Question: Please indicate a possible affordance area of the pack_suitcase that can be used for putting things in
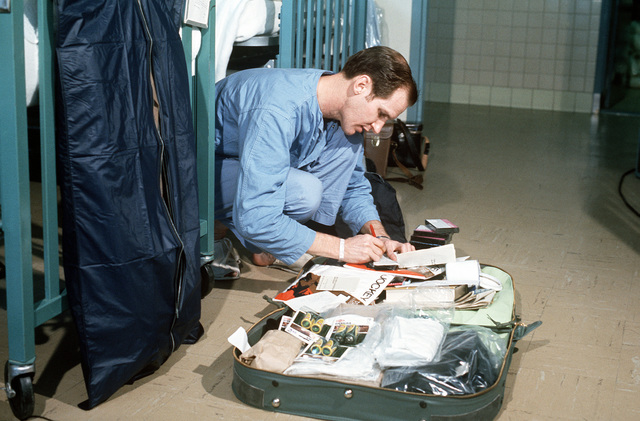
Answer: [234.5, 243.5, 517.5, 420.5]